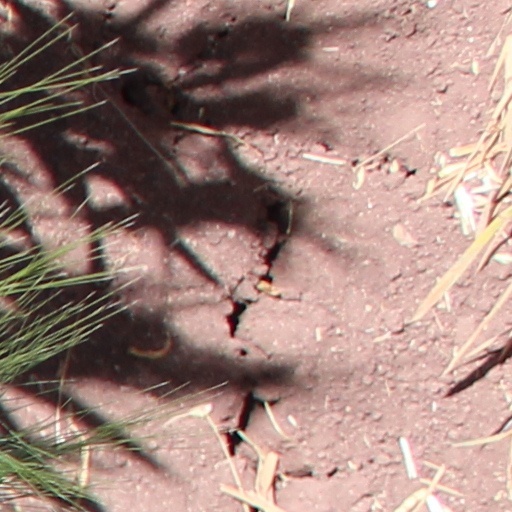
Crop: wheat